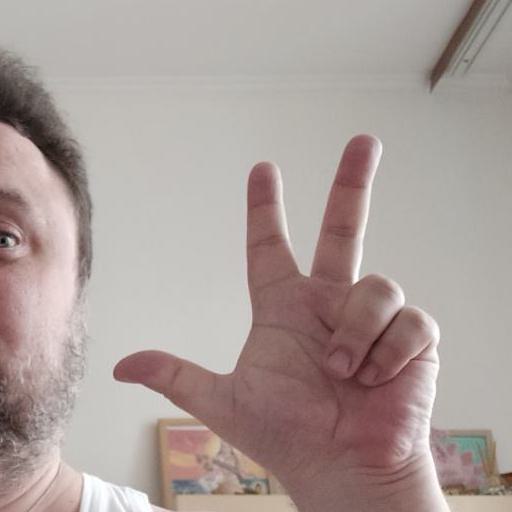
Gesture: three2